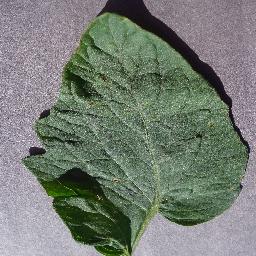
Label: Tomato___Target_Spot